James S. Rollins

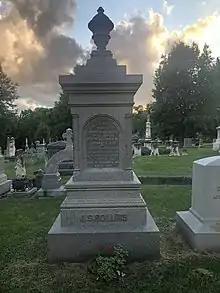
Gravesite of James Sydney Rollins (1812–1888),in the Rollins Family Plot, at Columbia Cemetery, in Columbia, (Boone County), Missouri, U.S.A.

In 1874, Rollins was injured in a train wreck while traveling eastbound to St. Louis. He was bedridden for several months, and although he recovered to live 14 more years, he never fully regained his strength. Rollins died at age 75 years of age, on January 9, 1888, at his home in Columbia, Missouri. He is buried there in the nearby Rollins Family Plot, at the Columbia Cemetery, in Columbia, (Boone County), Missouri, U.S.A. .